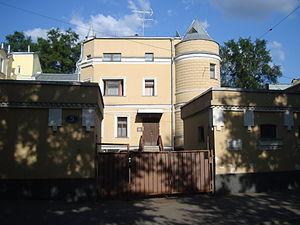
L'ambassade de Madagascar en Russie est la représentation diplomatique de Madagascar en Russie.
Ceci est une liste des représentations diplomatiques en Russie. En tant que plus grand pays du monde, membre permanent du Conseil de sécurité des Nations Unies, puissance régionale en Europe et en Asie et principal État successeur de l'Union soviétique, la Fédération de Russie accueille une importante communauté diplomatique dans sa capitale, Moscou. Moscou abrite 148 ambassades, de nombreux pays ont également des consulats généraux et des consulats dans tout le pays.
Cet article liste les représentations diplomatiques de Madagascar à l'étranger, en excluant les consulats honoraires. Madagascar planifie actuellement d'étendre sa présence diplomatique à l'étranger.